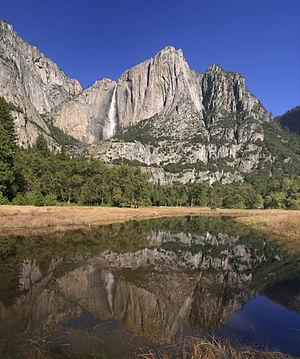
La cascade nommée Upper Yosemite fall et sa réflexion dans une prairie inondé. Ces prairies sont inondées deux fois par an, au printemps, et, parfois, à l'occasion d'orages en automne. Parc National de Yosemite, États-Unis.